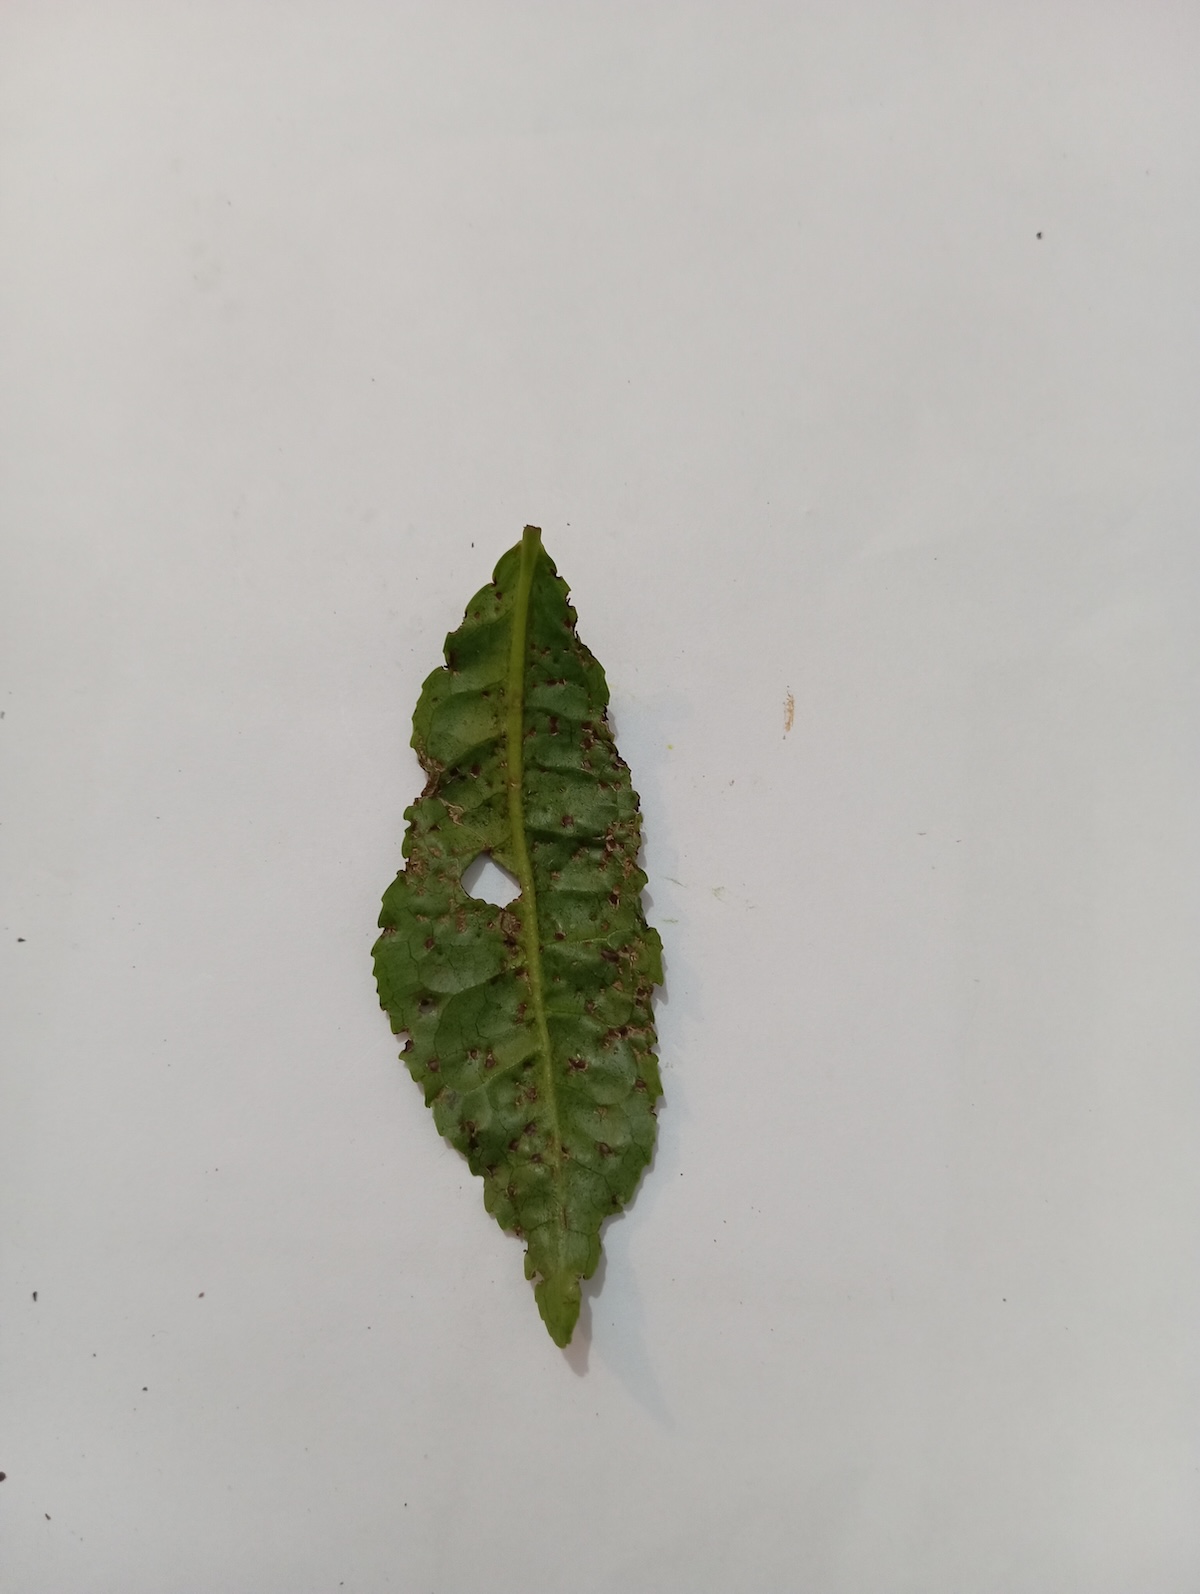
Label: Green mirid bug